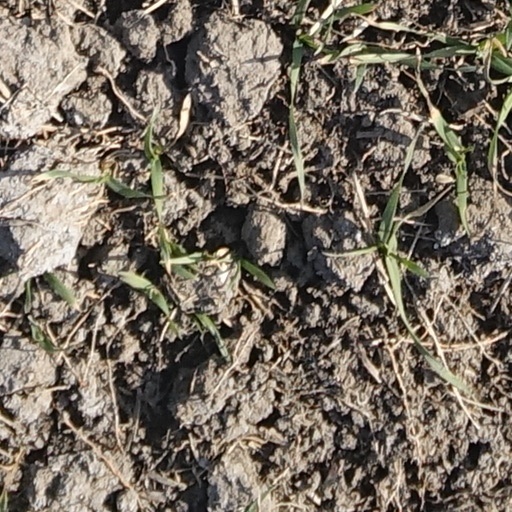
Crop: wheat